Herbetswil

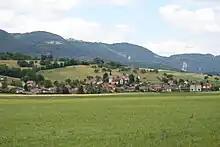
Herbetswil

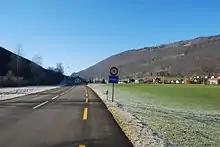
Herbetswil municipal border

Herbetswil has a population of . , 5.4% of the population are resident foreign nationals. Over the last 10 years (1999–2009 ) the population has changed at a rate of -8.4%.